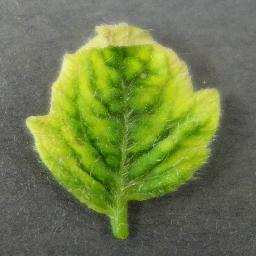
Label: Tomato___Tomato_Yellow_Leaf_Curl_Virus